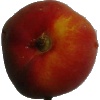
Label: Nectarine Flat 1